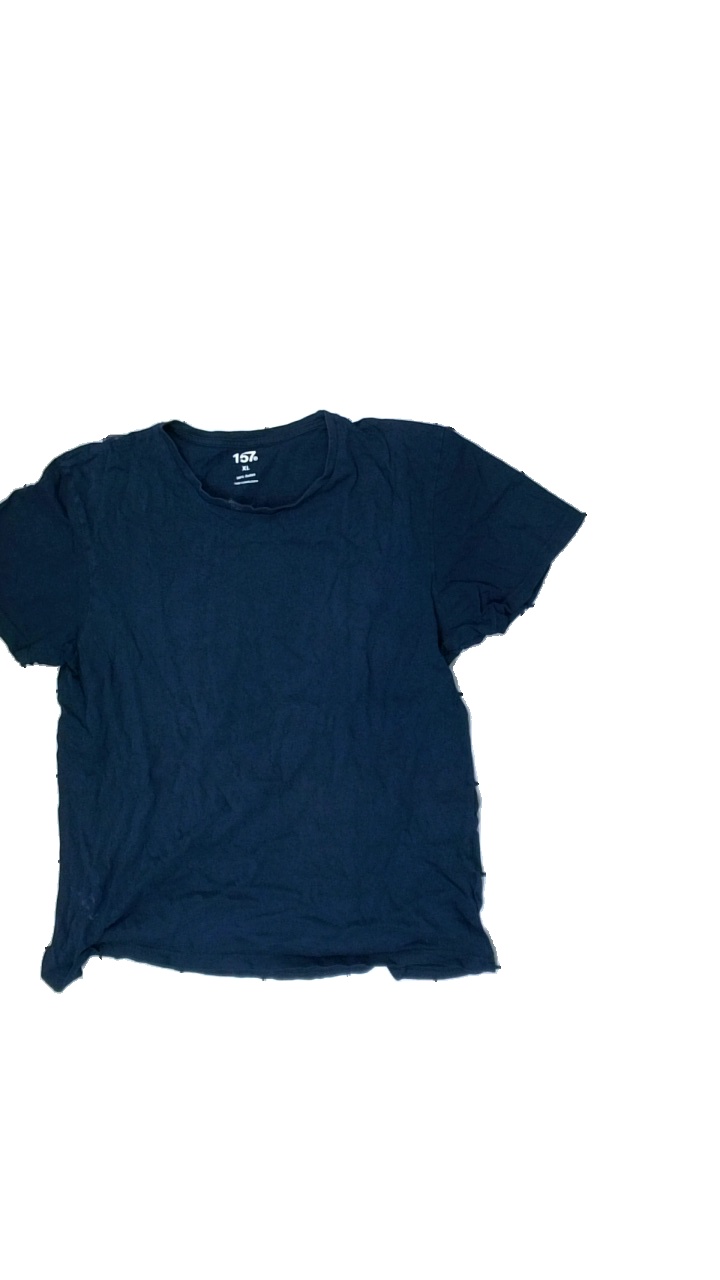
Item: T-shirt (Men)
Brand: Lager 157
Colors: Blue
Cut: Regular, C-collar
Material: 100% cotton
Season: All
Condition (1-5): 3
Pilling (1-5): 3
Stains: Major
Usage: Export
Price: <50